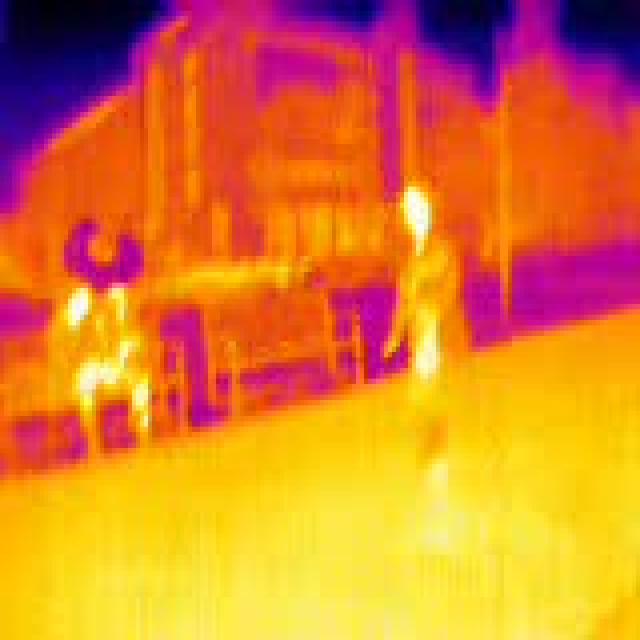
Detected objects:
label: person
label: person
label: person